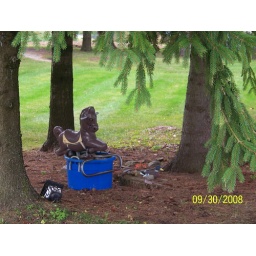
Lesson Three-The ride-on horse 'Sylvia' in one of our pine forests